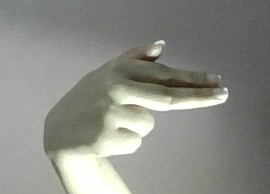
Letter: ghain